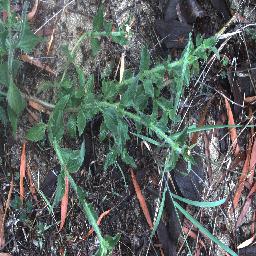
Label: siam_weed